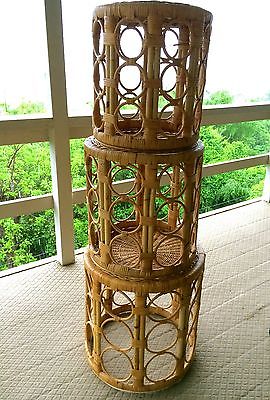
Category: table